Umbayee

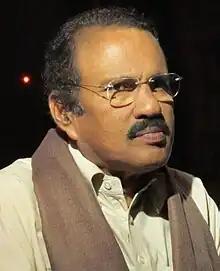
Umbayee

P. A. Ibrahim (1950 – 1 August 2018), popularly known as Umbayee was an Indian folk musician and composer, associated with the Ghazal genre. Born in Mattancherry, Kerala, Umbayee is known for his unique style of singing. He died on 1 August 2018 in Aluva.